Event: Nepal Earthquake
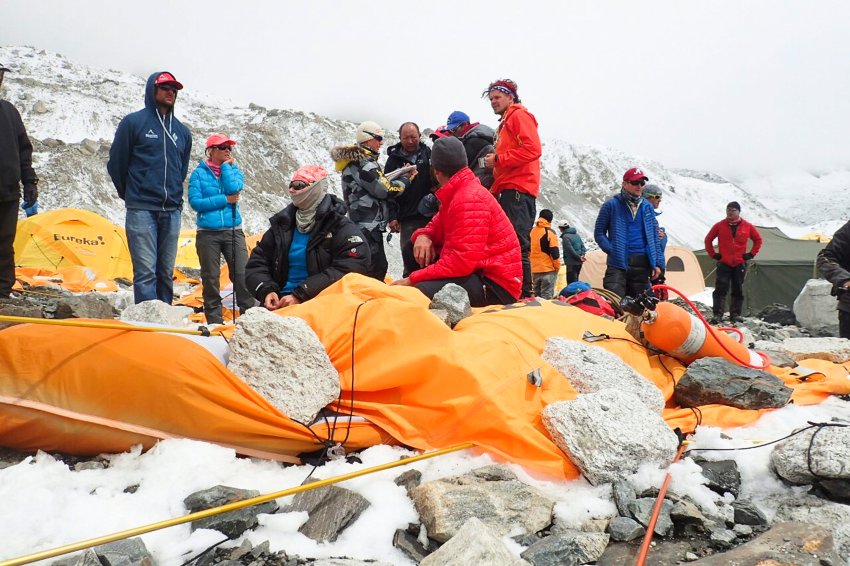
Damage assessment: no_damage